Cult

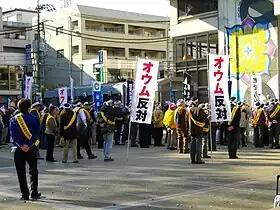
An anti-Aum Shinrikyo protest in Japan, 2009

Starting in the late 1960s, a different strand of anti-cult groups arose, with the formation of the secular anti-cult movement (ACM). This was in response to the rise of new religions in the 1960s and 1970s, particularly the events at Jonestown and the deaths of nearly 1000 people. The organizations that formed the secular anti-cult movement (ACM) often acted on behalf of relatives of "cult" converts who did not believe their loved ones could have altered their lives so drastically by their own free will. A few psychologists and sociologists working in this field suggested that brainwashing techniques were used to maintain the loyalty of cult members.